NRK News

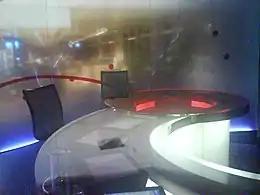
One of two NRK Dagsrevyen news studios, located in Oslo

NRK News (in Norwegian: NRK Nyheter) is the Norwegian Broadcasting Corporation's news organisation. It produces news around the clock for radio and television in Norwegian and Sami. There are two main newsrooms, one for radio ("NRK Dagsnytt") and one for television ("NRK Dagsrevyen"); both are headquartered in the Norwegian capital Oslo. NRK also produces local news bulletins at newsrooms around the country. Internationally, NRK correspondents are based in Washington, D.C., Nairobi, Beijing, London, Moscow, Brussels, Berlin and Istanbul. "Urix", produced by NRK News, is a television program that specializes in international news.